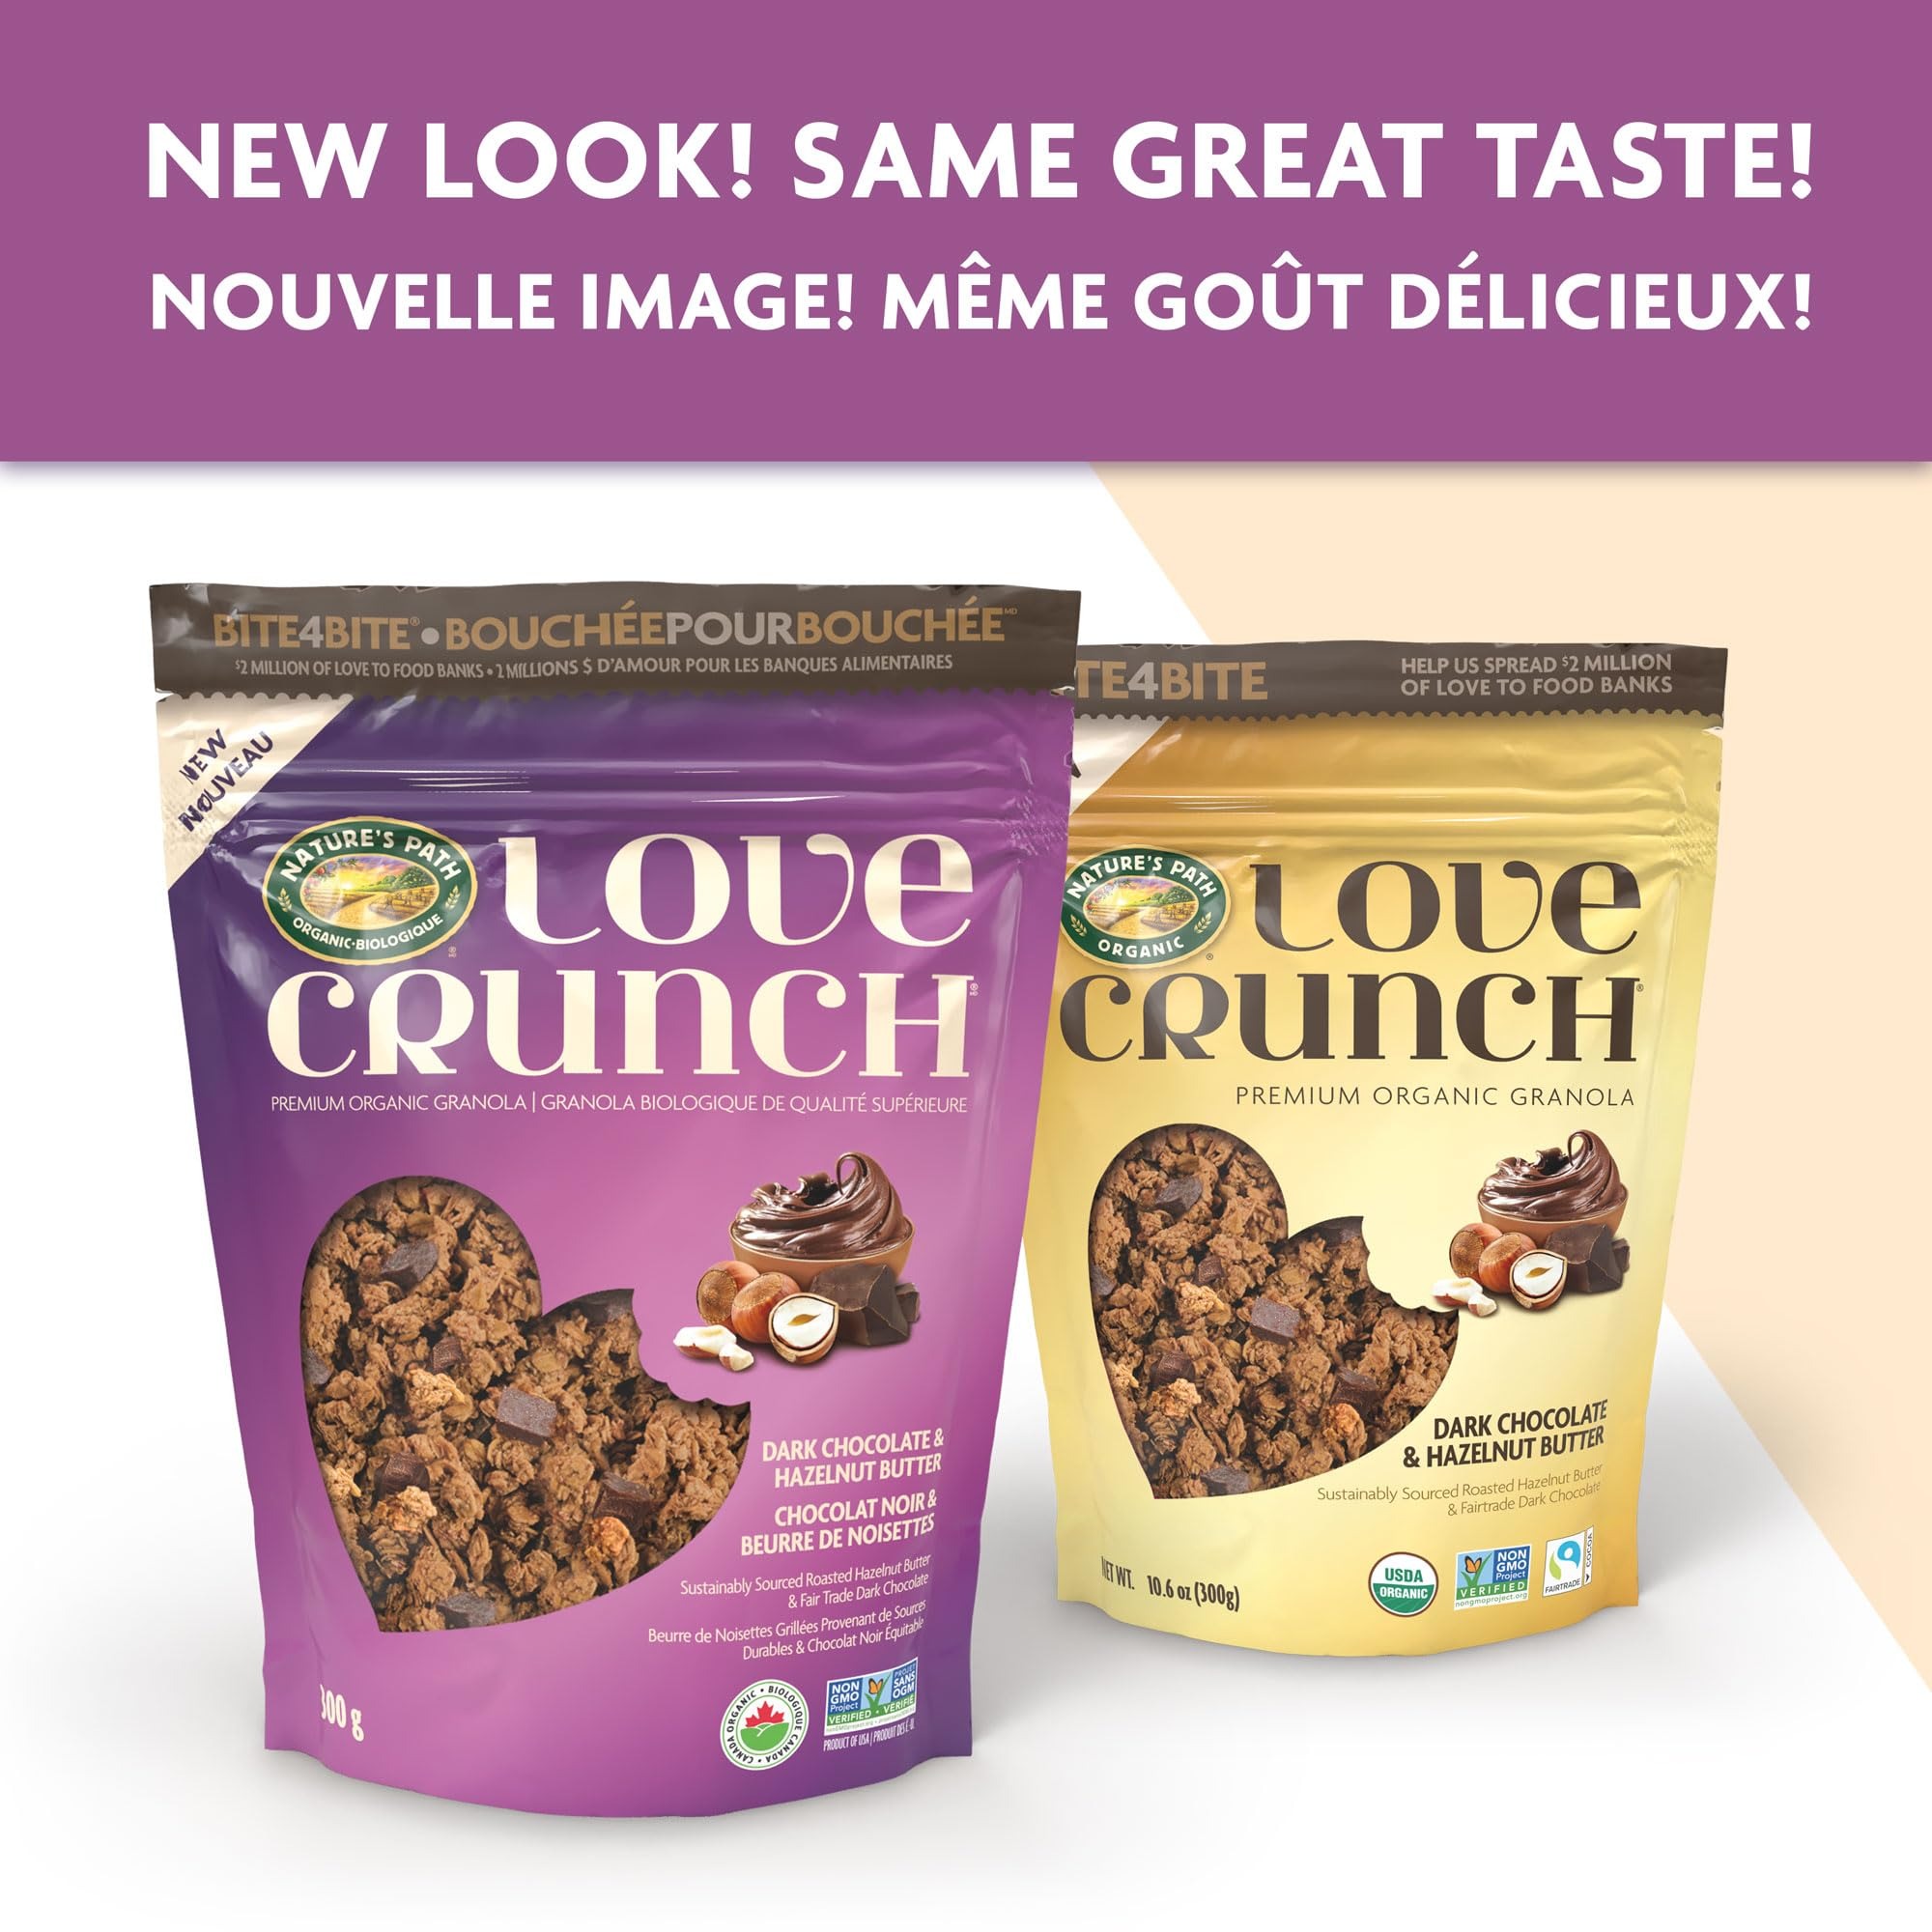
Item Name: NATURES PATH Organic Dark Chocolate & Hazelnut Butter Granola, 300 GR
Value: 10.58
Unit: Ounce

Price: 5.39